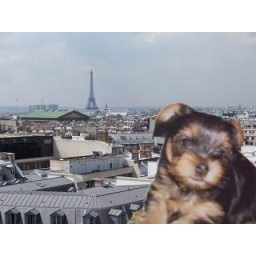
Taken from the roof of Galeries Lafayette in Paris. See, Stephane, I told you that dogs could go anywhere in Paris.